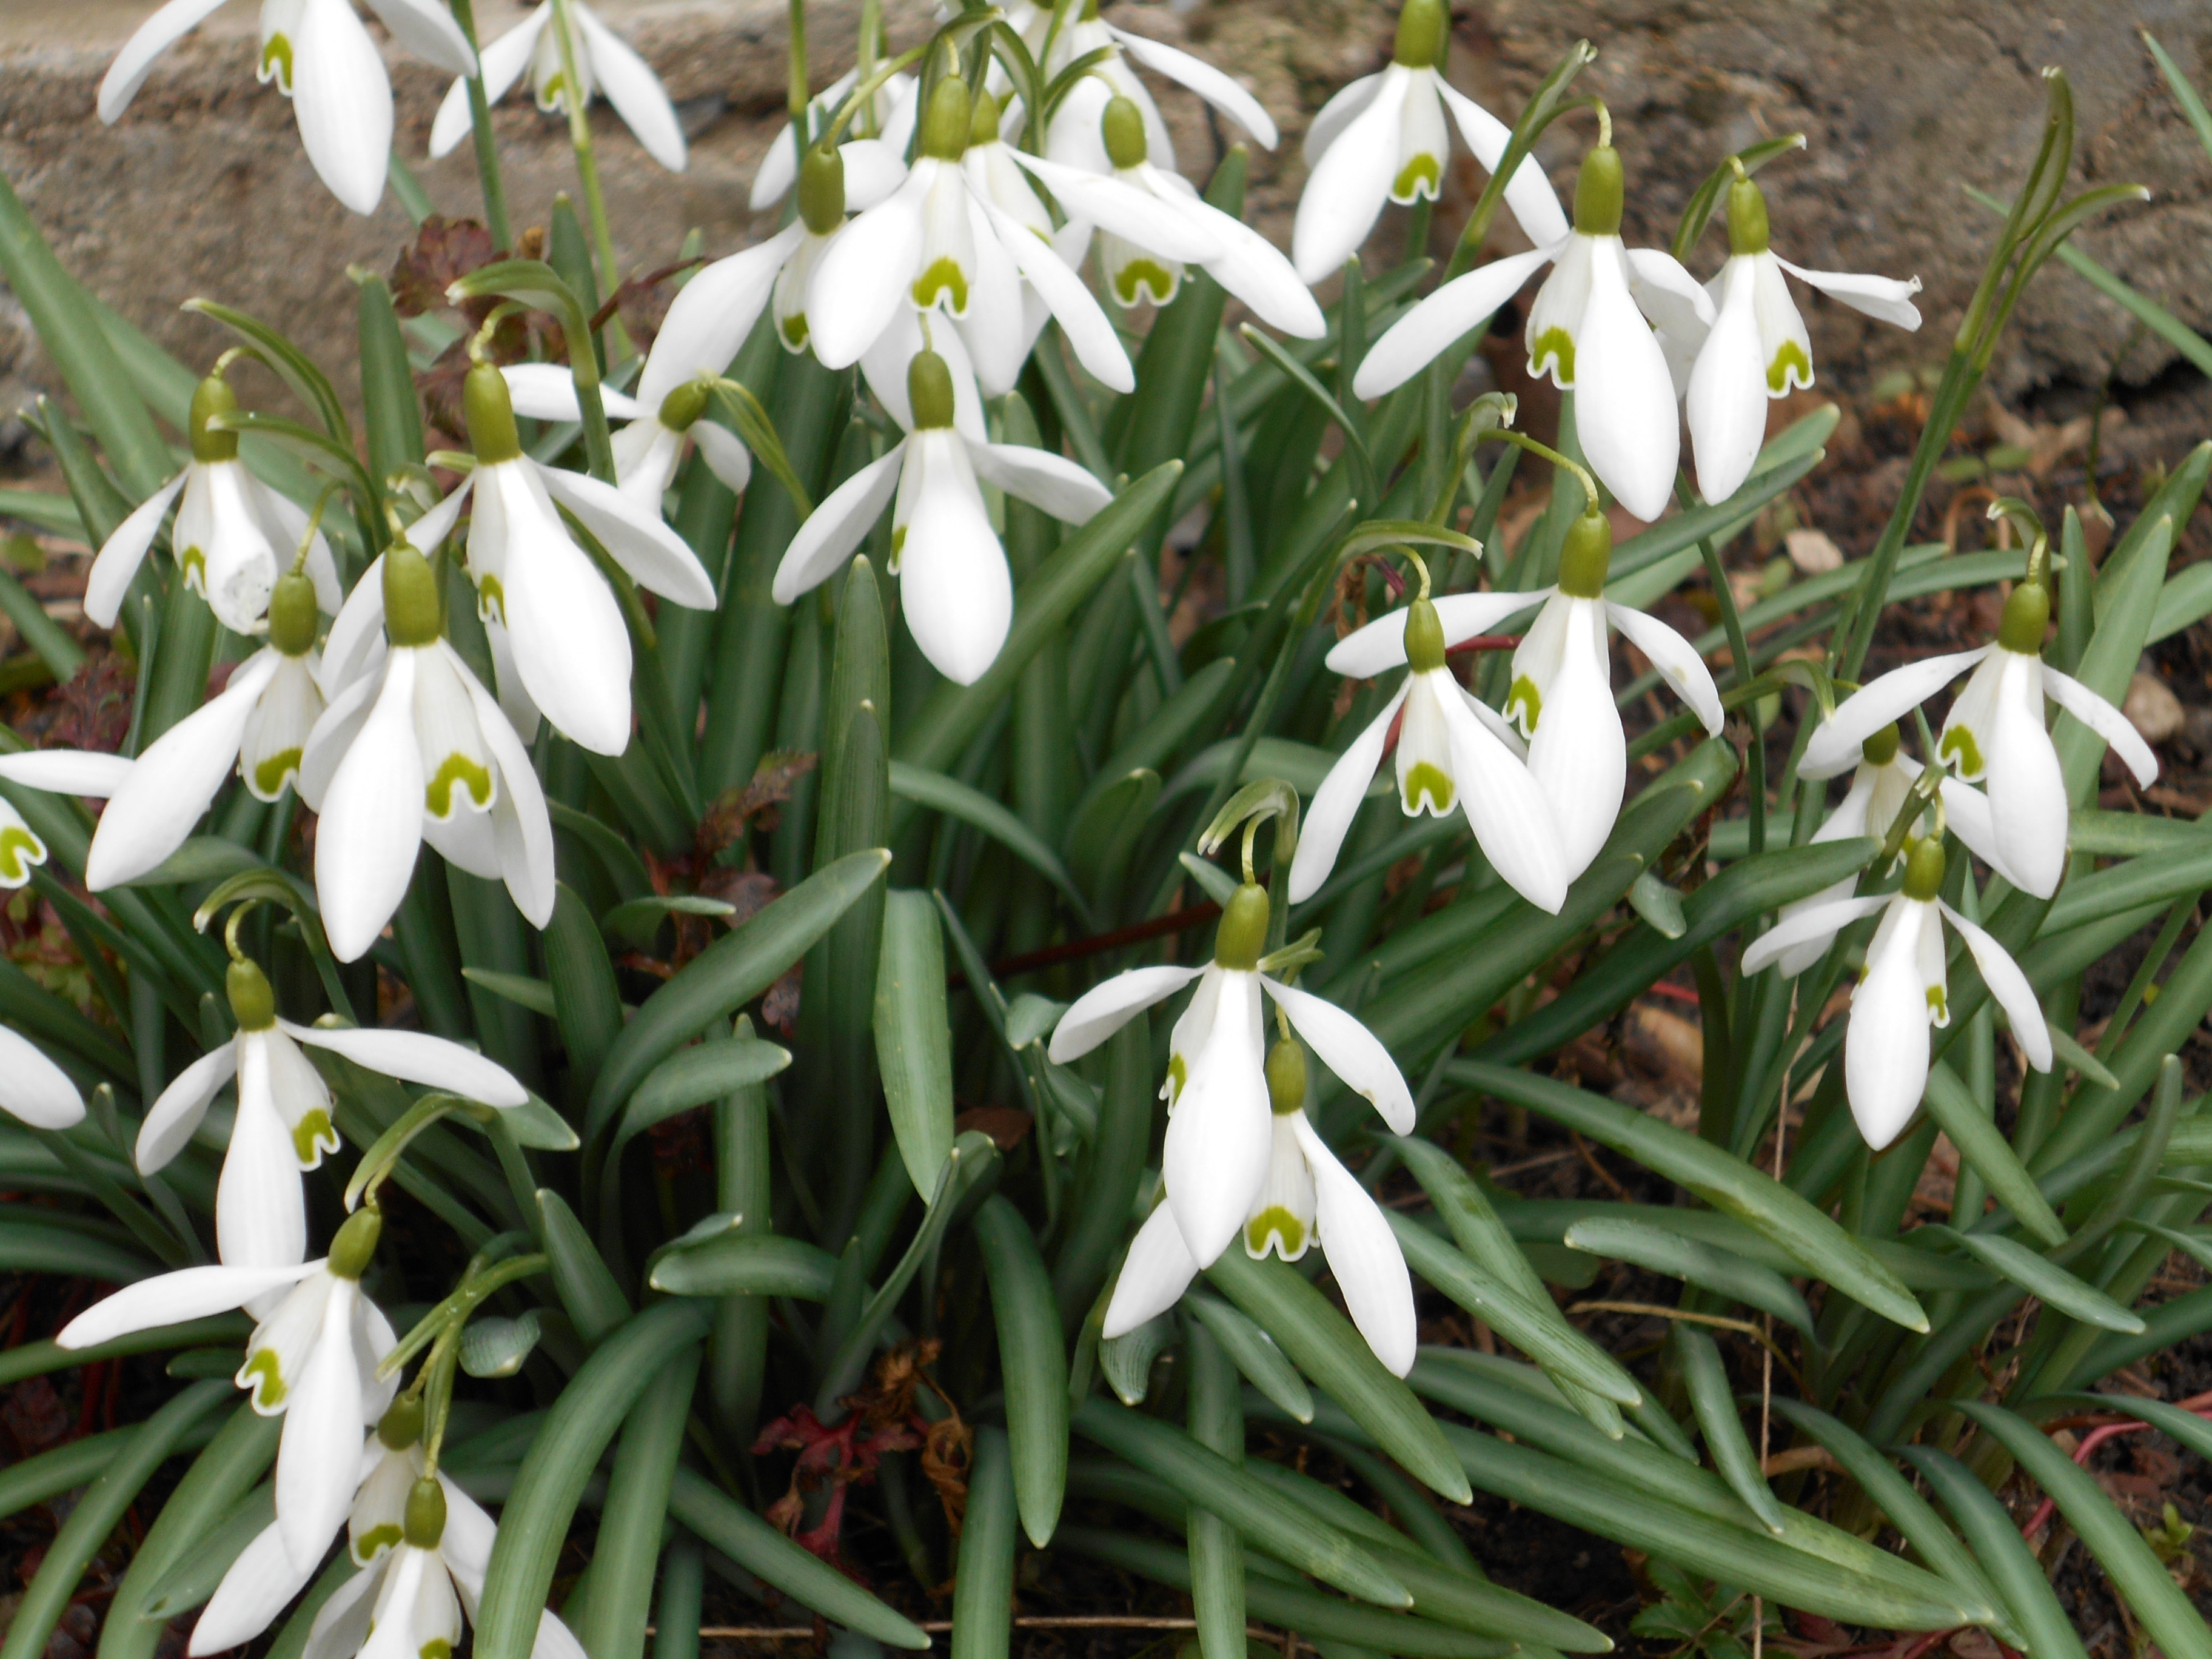
plant, flower, botany, garden, close, springtime, snowdrop, galanthus, flowering plant, signs of spring, fr hlingsbl her, land plant